History of Kansas

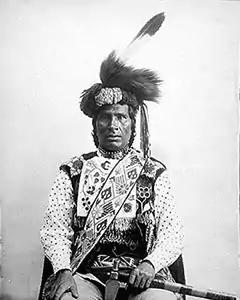
Chippewa named "One-Called-From-A-Distance"

After this point, the Indian Removal Act of 1830 expedited the process. By treaty dated August 30, 1831, the Ottawa ceded land to the United States and moved to a small reservation on the Kansas River and its branches. The treaty was ratified April 6, 1832. On October 24, 1832, the U.S. government moved the Kickapoos to a reservation in Kansas. On October 29, 1832, the Piankeshaw and Wea agreed to occupy 250 sections of land, bounded on the north by the Shawanoe; east by the western boundary line of Missouri; and west by the Kaskaskia and Peoria peoples. By treaty made with the United States on September 21, 1833, the Otoe ceded their country south of the Little Nemaha River.